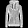
Label: Coat